Mary Todd Lincoln

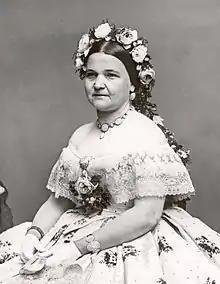
Lincoln in 1861

Mary Ann Todd Lincoln ( Todd; December 13, 1818July 16, 1882) was First Lady of the United States from 1861 until the assassination of her husband, President Abraham Lincoln, in 1865.